Douglas McIntosh

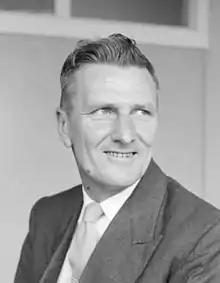
McIntosh in 1959

Douglas Charles McIntosh (23 March 1916 – 25 December 1976) was New Zealand's fifth Chief Censor of Films from 1960 until his death on Christmas Day 1976. In this role, he applied the Cinematograph Films Act 1928 to films; initially this was the 1961 version of the Act, then just before his death it was replaced by the 1976 Act. He was born on 23 March 1916 in Karori, a suburb of Wellington. He married Mable Agnes Mildred Western (Picton) and they had one son and two daughters.